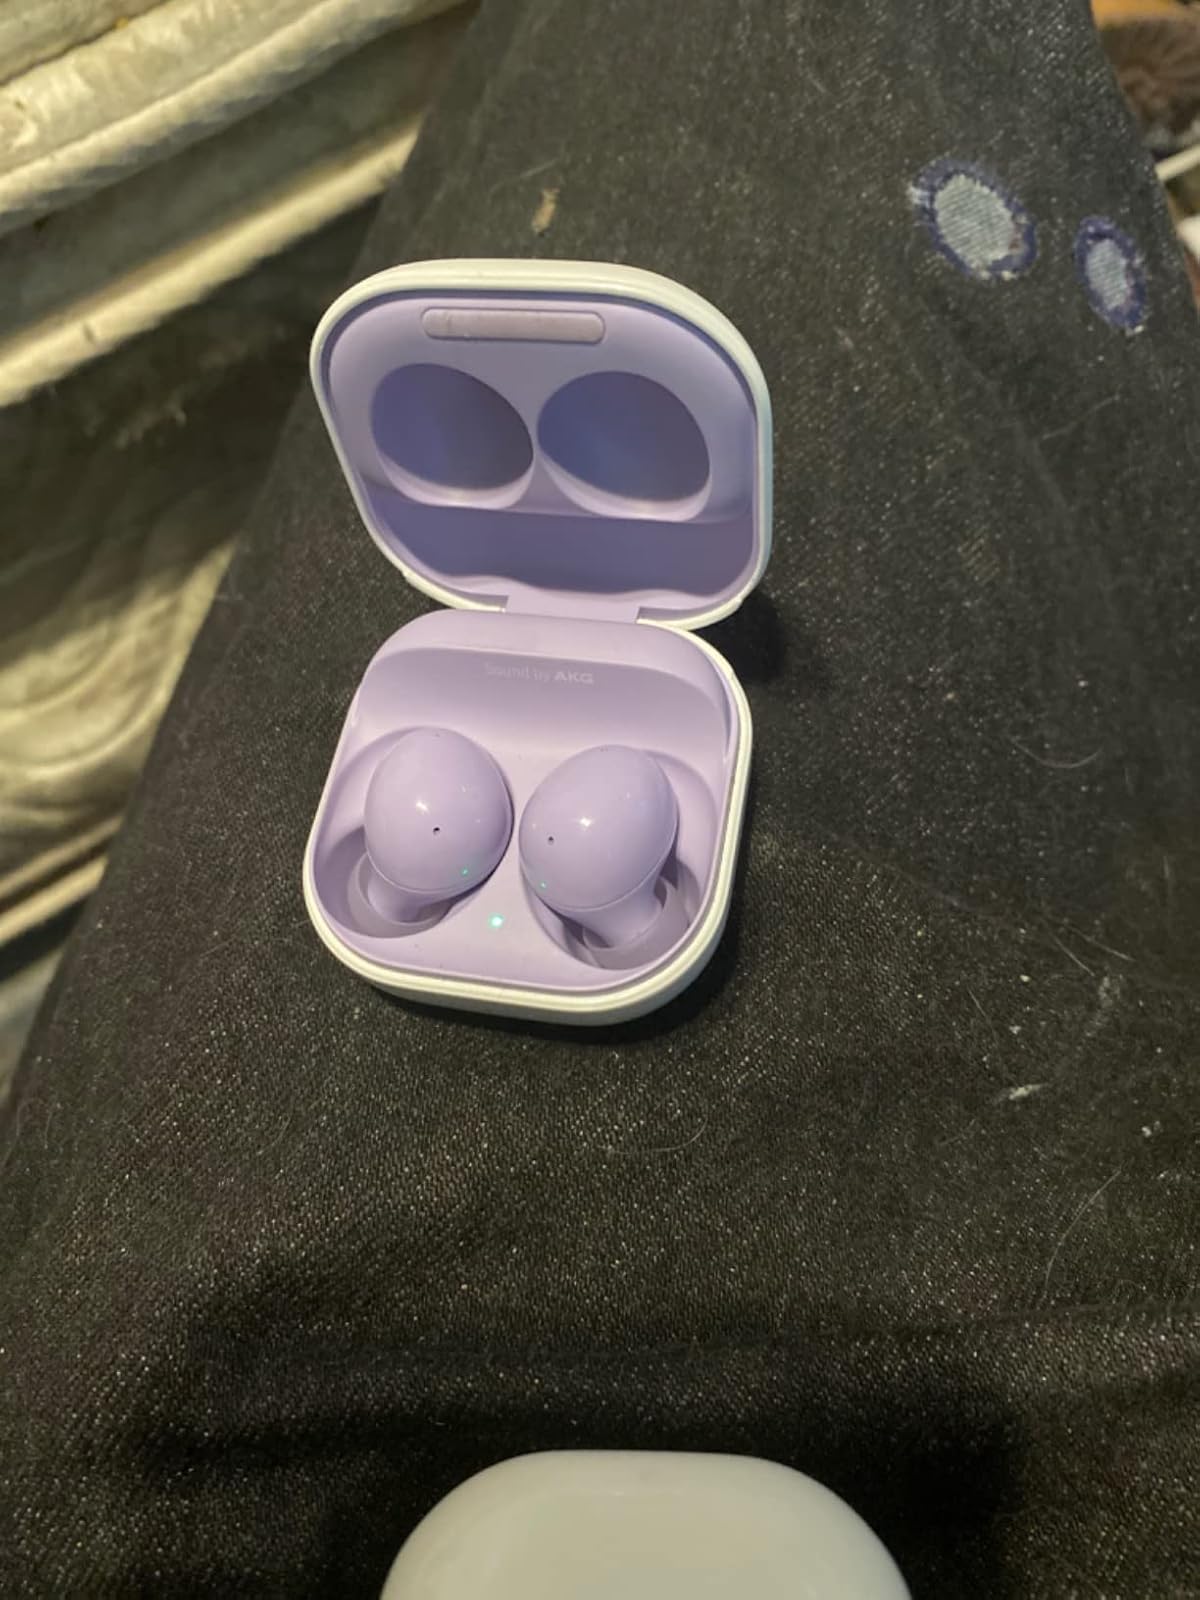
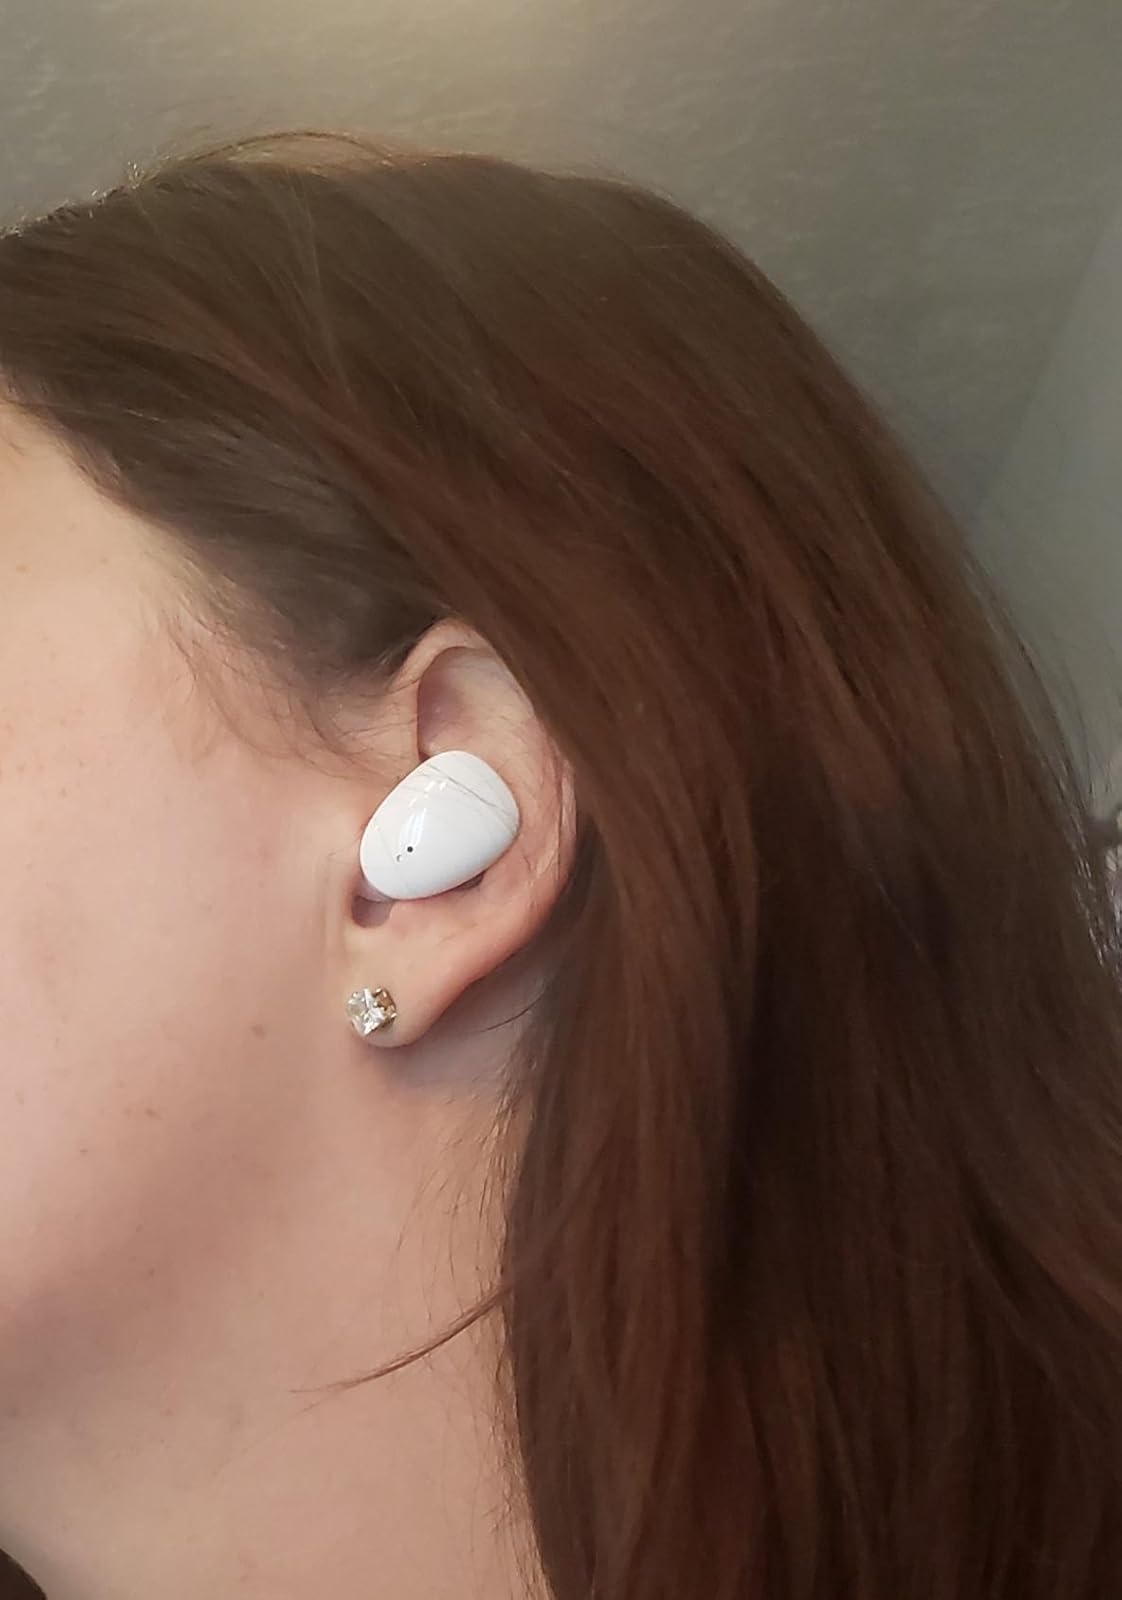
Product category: earbuds
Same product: no